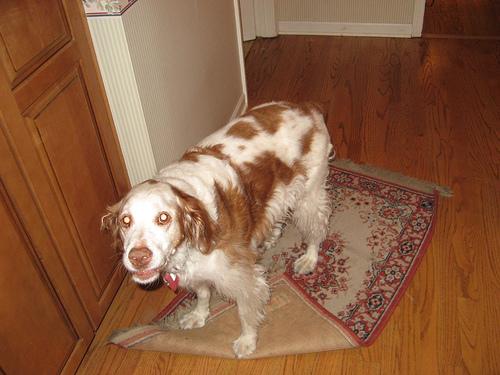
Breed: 232-n000076-Brittany_spaniel